St. Gumbertus, Ansbach

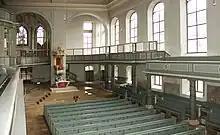
Interior

The St. Gumbertuskirche combines changing architectural styles. The oldest constructions in Ansbach are found in the crypt (around 1040), the pantheon of the Margraves of Ansbach and the only surviving parts of the original church. The "Georgskapelle" (St. George's Chapel) dates to the 14th century. The nave was originally Romanesque, the choir Gothic. The choir was transformed in the 16th century to a chapel "Schwanenritterkapelle" (Swan Knights Chapel), housing "elaborate epitaphs and death shields of members of the Order of the Swan, a lay foundation of Margrave Albrecht Achilles." The whole building was changed in 1738 to a "Repräsentationskirchenbau" (representative church) by Charles William Frederick, Margrave of Brandenburg-Ansbach, under architect Leopold Retty. The nave was remodelled into a preaching hall in a restrained palette of gray and cream, built to cater to the Lutheran concentration on preaching, without the embellishments of side altars. The marble altar and the pulpit are main attractions of the church.